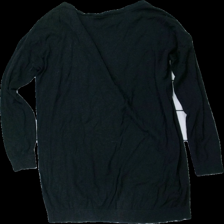
View: back
Type: Top
Category: Ladies
Brand: Missing
Colors: Black
Material: 100% cotton
Cut: Regular
Season: All
Holes: Minor
Damage location: middle left
Damage 2: hål
Damage 2 location: top center
Damage 3 location: middle center
Price range: <50
Recommended usage: Export
Description: svart långärmad tröja med hål vid halsen, urtvättad